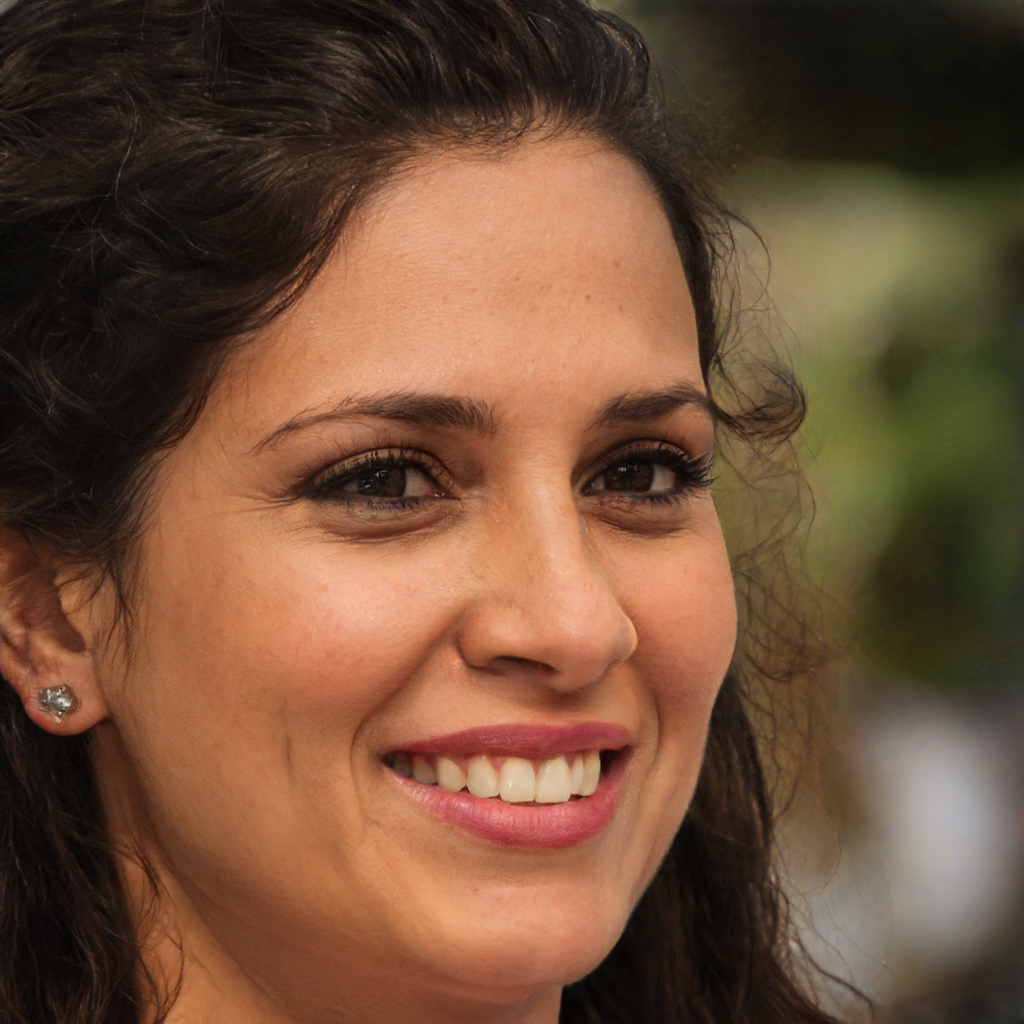
Gender: Female